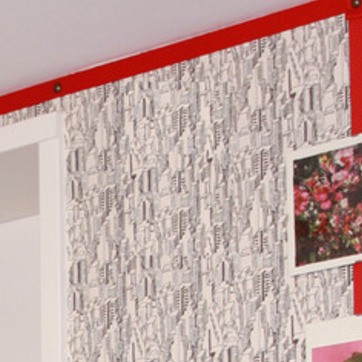
Material: wallpaper